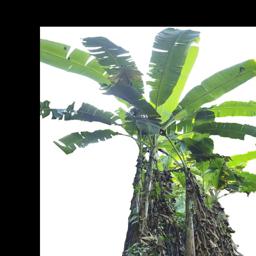
Label: BHIMKOL